Fort Alcatraz

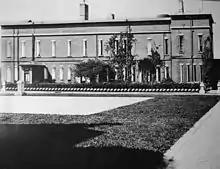
The Alcatraz citadel building, completed in the 1850s and razed in 1909; 1908 photo

The earliest recorded owner of Alcatraz was William Workman, of the Workman-Temple family to whom it was given by Mexican governor Pio Pico in June 1846, with the understanding that Workman would build a lighthouse on it. Workman was co-owner of Rancho La Puente and personal friend of Pio Pico. Later in 1846, acting in his capacity as Military Governor of California, John C. Fremont, champion of Manifest Destiny and leader of the Bear Flag Republic, bought the island for $5,000 in the name of the United States government from Francis Temple.